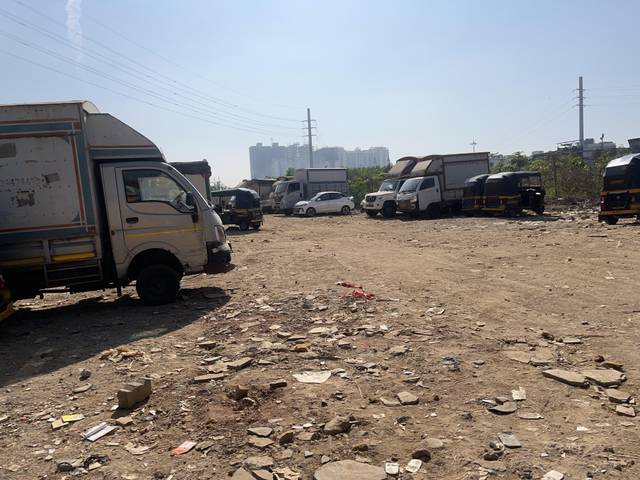
Region: India
Coordinates: 19.199, 72.83